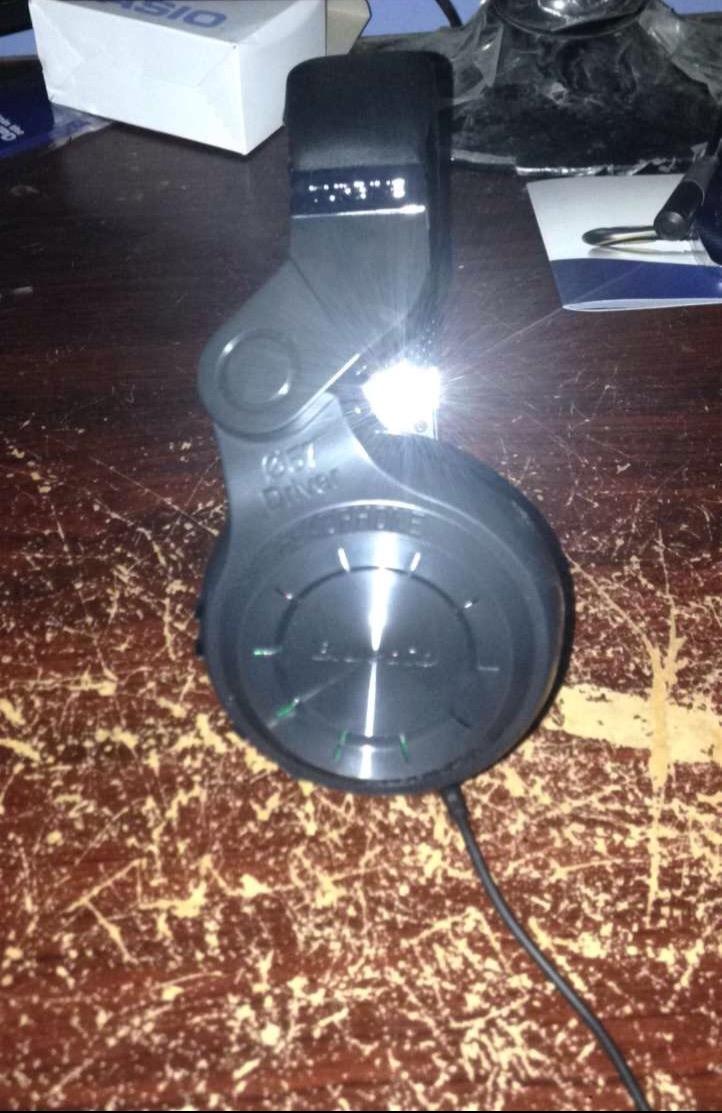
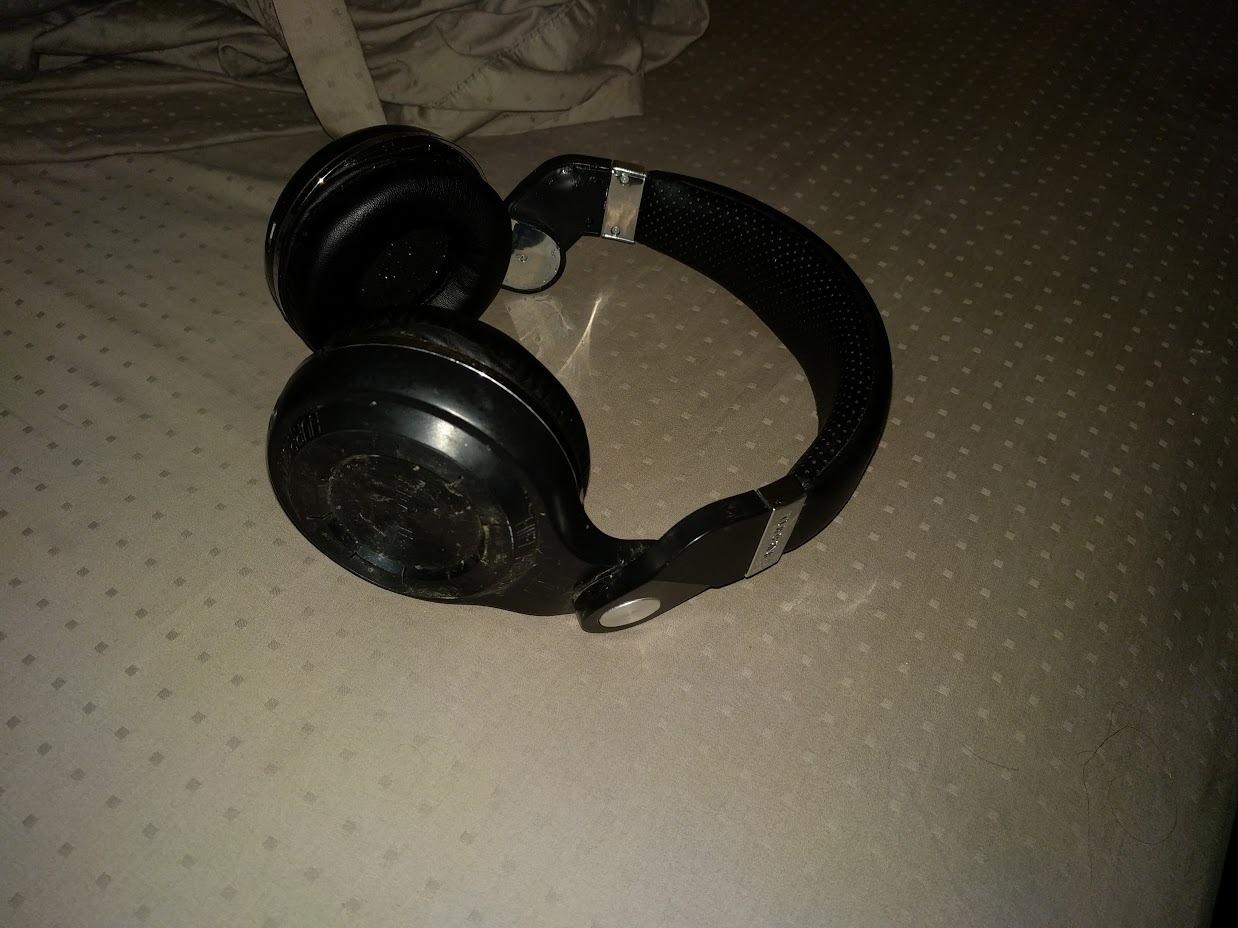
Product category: headphones
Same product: yes